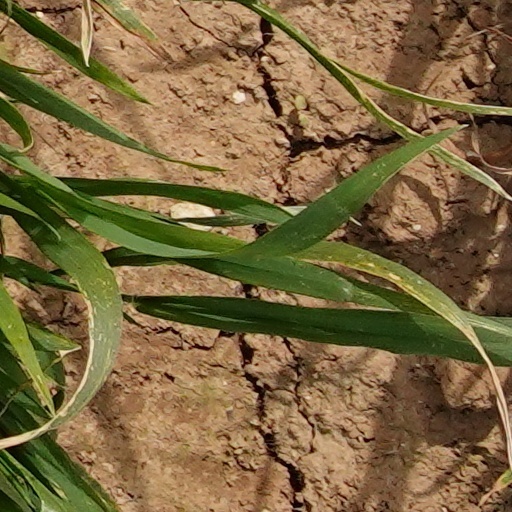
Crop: wheat